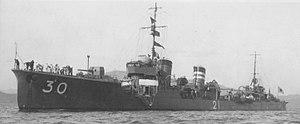
Cette liste dresse les plus grandes catastrophes maritimes pendant la Seconde Guerre mondiale au regard du nombre de victimes. Du fait de son contexte, une Seconde Guerre mondiale sanguinaire entachée de nombreux drames, ces catastrophes resteront longtemps quasi ignorées.
La classe Mutsuki est une série de destroyers de 1ʳᵉ classe de la Marine impériale japonaise construite après la Première Guerre mondiale. Chacun des douze navires a reçu le nom poétique traditionnel d'un des mois du calendrier lunaire
Le Kisaragi est un destroyer de la classe Mutsuki construit pour la Marine impériale japonaise pendant les années 1920.